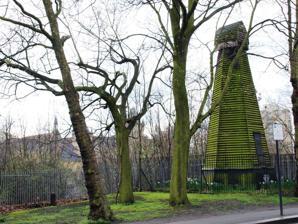
Building: Wandsworth Common Windmill
Country: United Kingdom
Year built: 1837
Wandsworth Common Windmill The mill in 2010 Origin Mill name Wandsworth Common Mill Grid reference TQ 26805 74465 Coordinates 51°27′18″N 0°10′35″W / 51.454973°N 0.176347°W / 51.454973; -0.176347 Year built 1837 Information Purpose Drainage mill Type Smock mill Storeys Three-storey smock Base storeys Low base of less than one storey Smock sides Six sides No. of sails Four sails Type of sails Patent sails Winding Fantail Wandsworth Common Windmill is a conserved grade II listed smock mill at Wandsworth Common , in the London Borough of Wandsworth in the United Kingdom. History Wandsworth Common Windmill was built in 1837 to drain water from the railway cutting of the London and Southampton Railway . The water was pumped into an ornamental lake on Wandsworth Common known as the Black Sea, which had been dug by Mr Wilson, the founder of Price's Candle Works. The mill was working c1870, but the Black Sea was drained and filled in around 1884. The mill then lost its purpose and ceased work, with the sails and fantail being removed. Description For an explanation of the various pieces of machinery, see Mill machinery . Wandsworth Common Windmill is a small hexagonal smock mill built on a low brick base. It had a small cap and was powered by four Patent sails. The cap was winded by a fantail. The smock stands today, with a reconstructed cap, replacing the pyramidal roof it bore in the 1960s. References